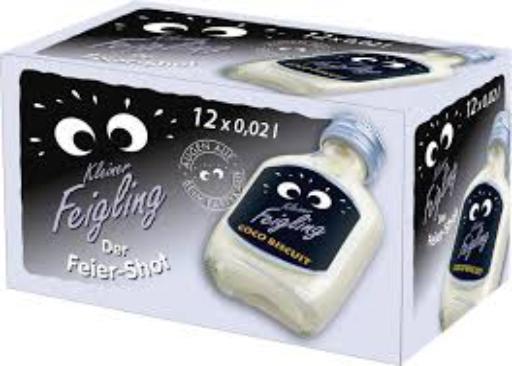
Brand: Kleiner Feigling
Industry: Food